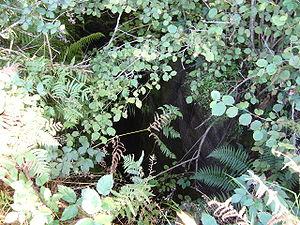
Aizkultzeta est une grotte dans le quartier d'Altzola à Aia dans le parc naturel de Pagoeta.